Phaéton (trotter horse)

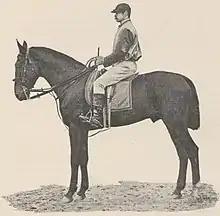

Albert Viel and Reynaldo counted 193 trotters as sons or daughters of Phaëton. His daughters proved better competitors than his sons.